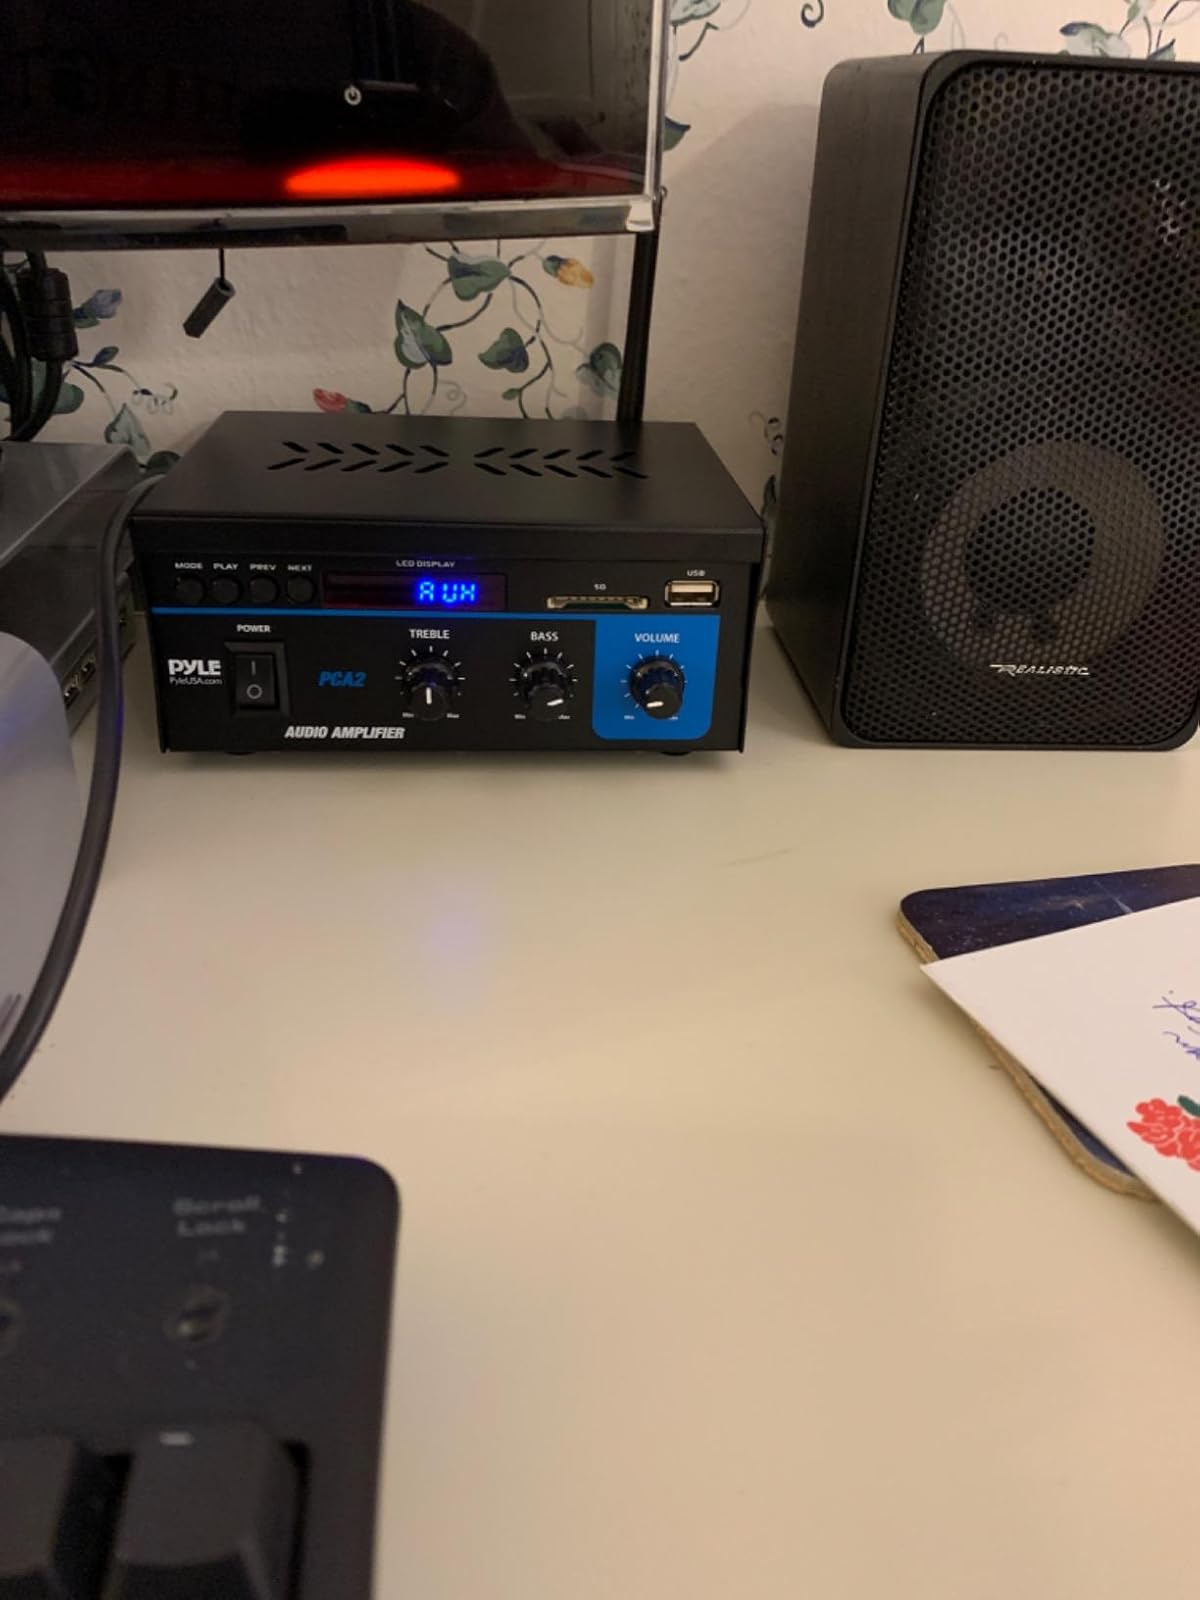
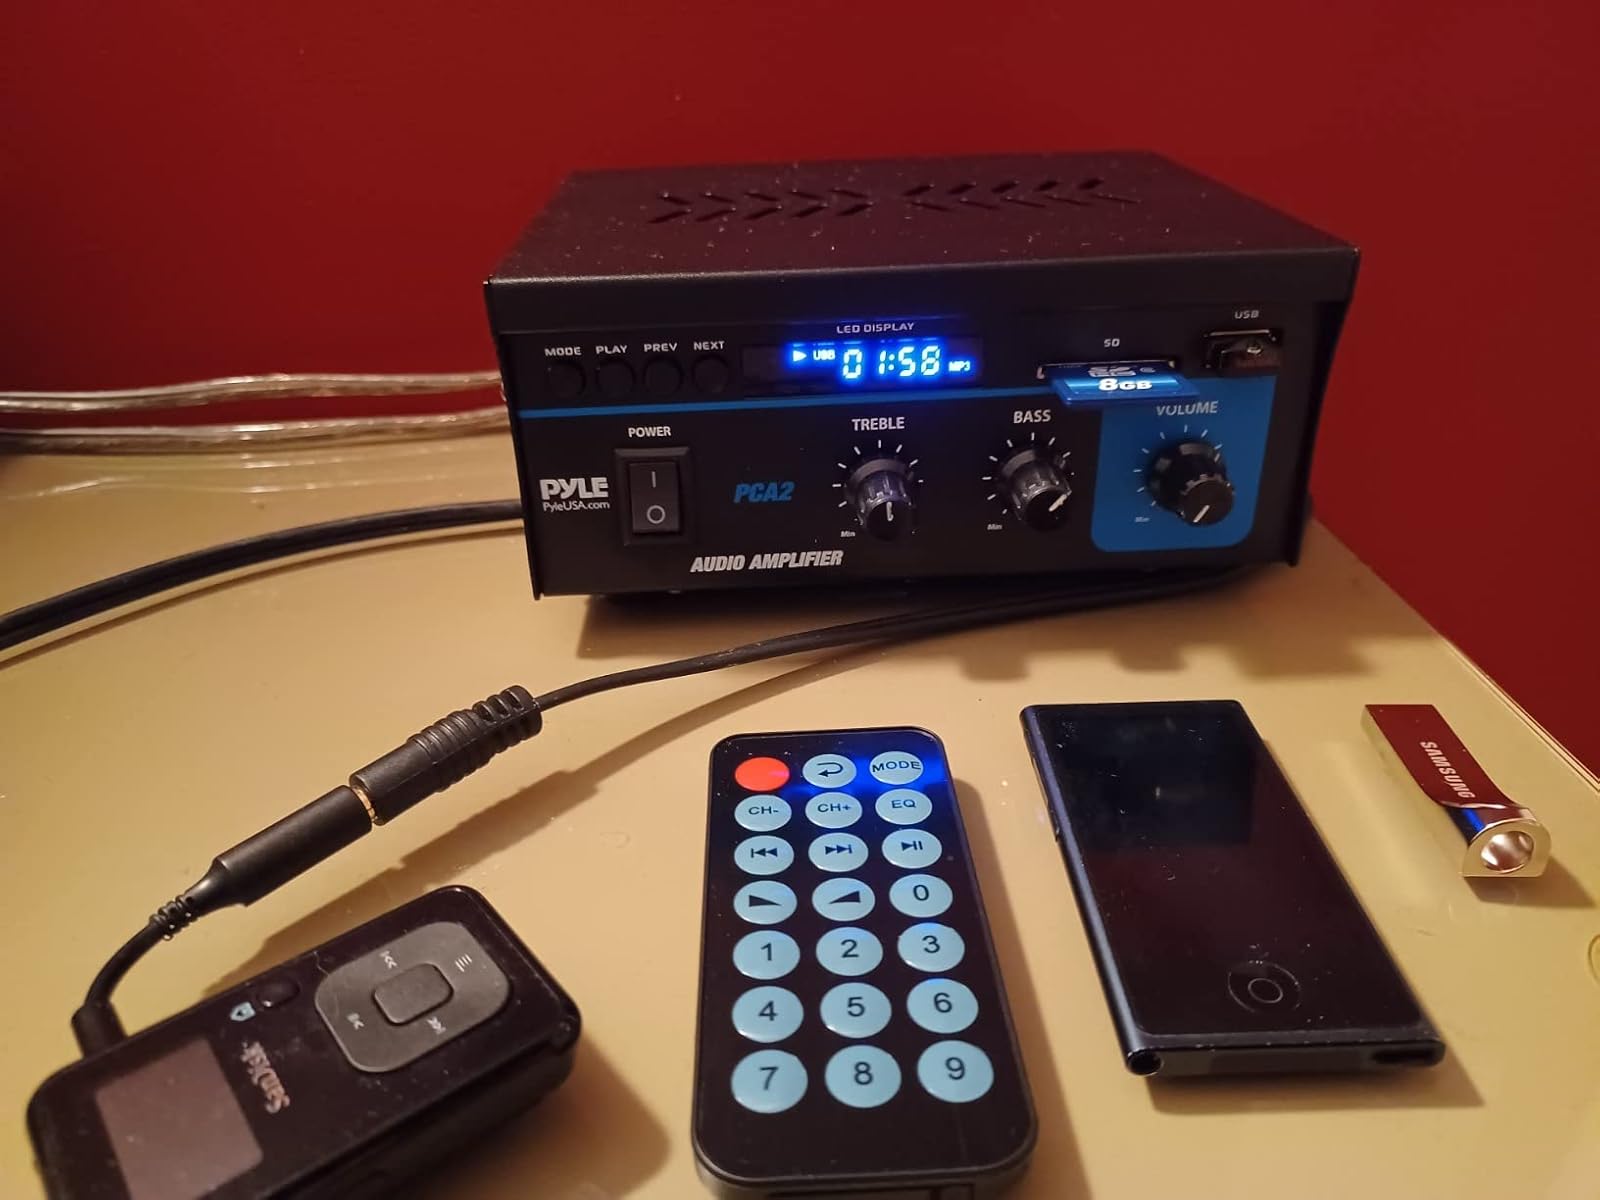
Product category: speaker
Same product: yes